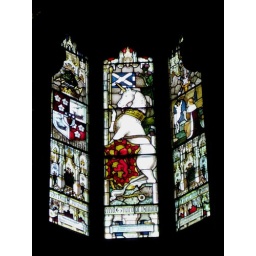
A stained glass window in St. Giles' Kirk.